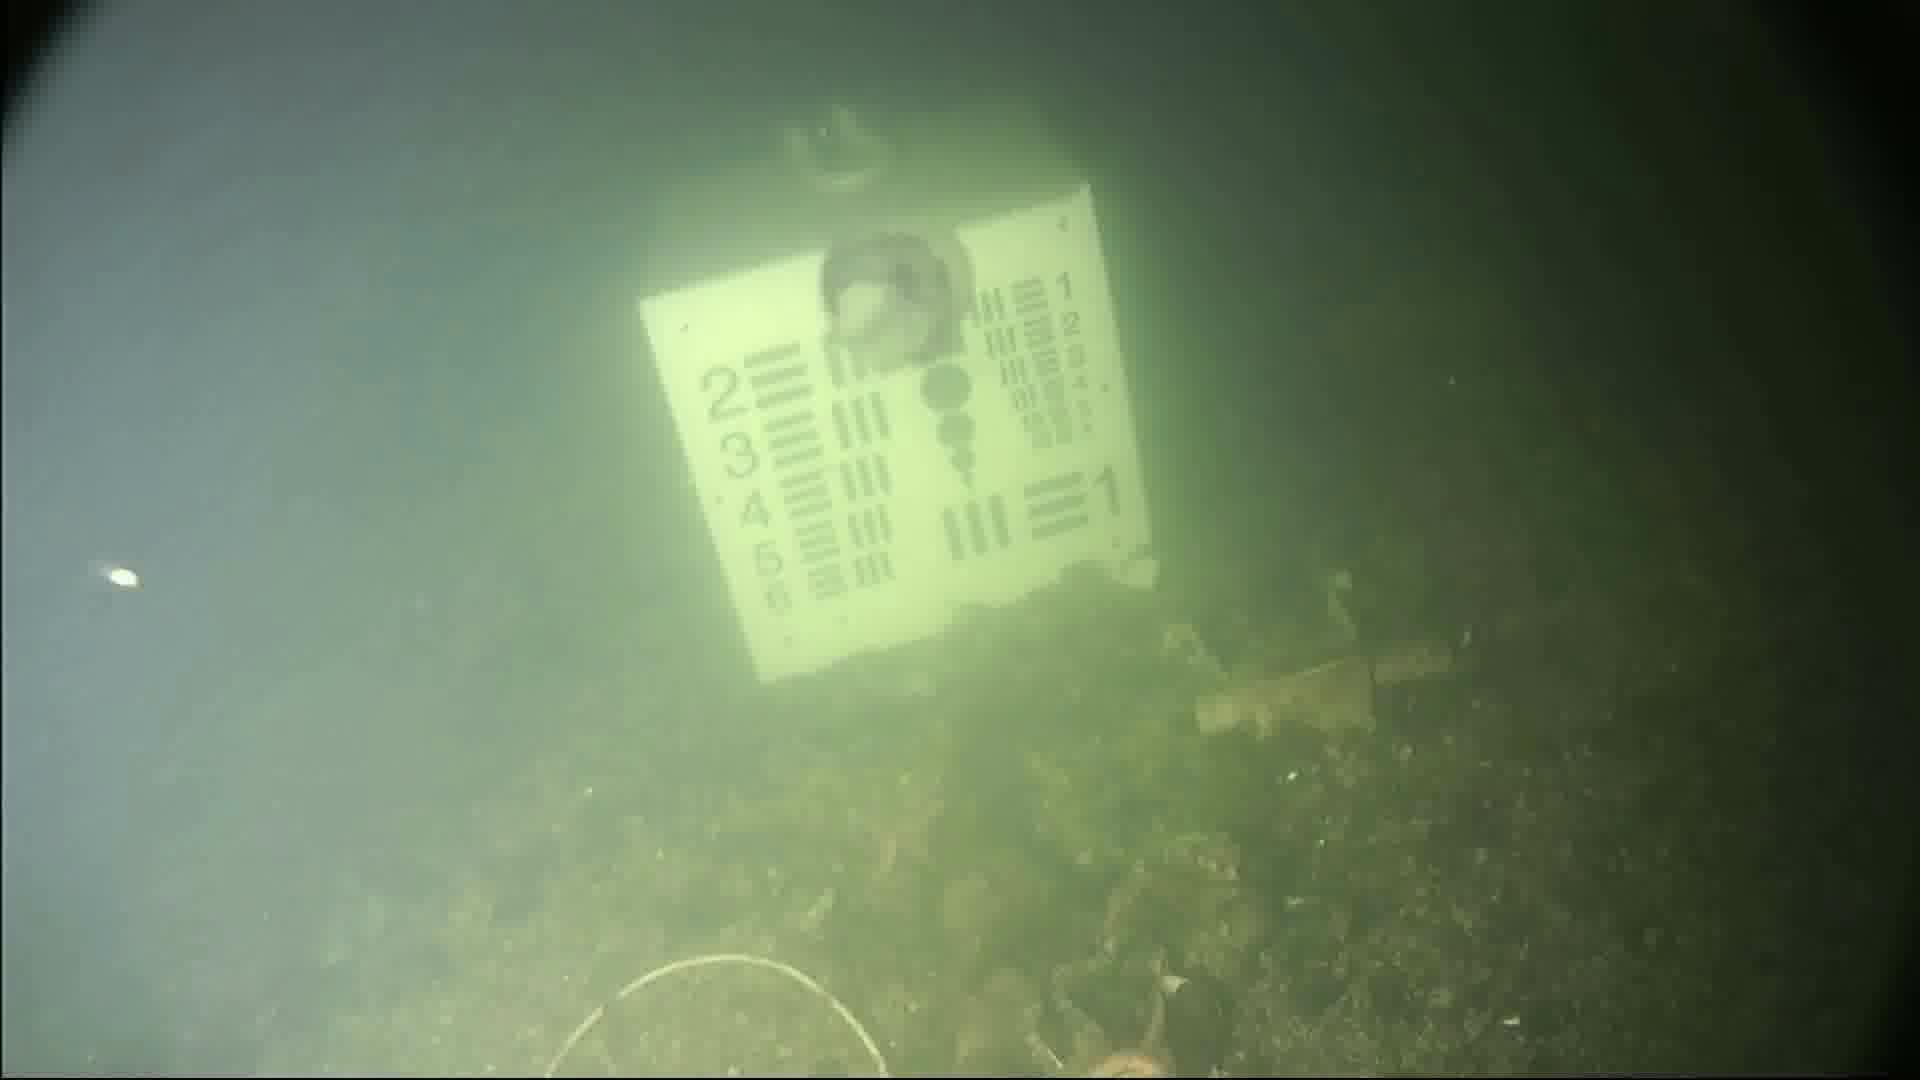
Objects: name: starfish
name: jellyfish